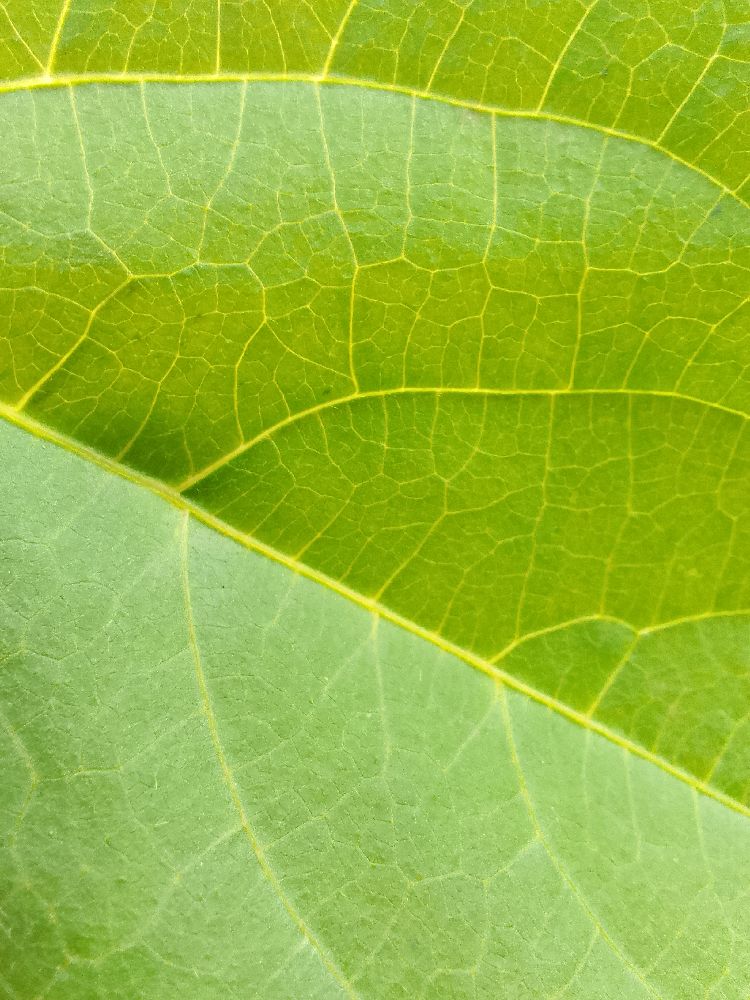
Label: healthy